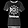
Label: T - shirt / top